The Dwelling Place of Light (film)

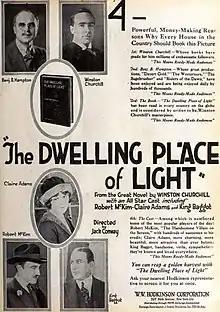

The Dwelling Place of Light is a 1920 American silent drama film directed by Jack Conway and starring Claire Adams, Nigel De Brulier and King Baggot. It is based on the 1917 novel "The Dwelling-Place of Light" by the American novelist Winston Churchill.